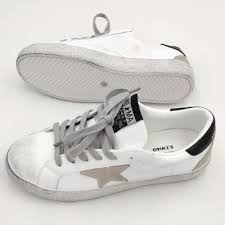
Waste category: shoes